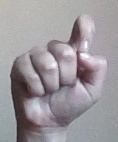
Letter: fa